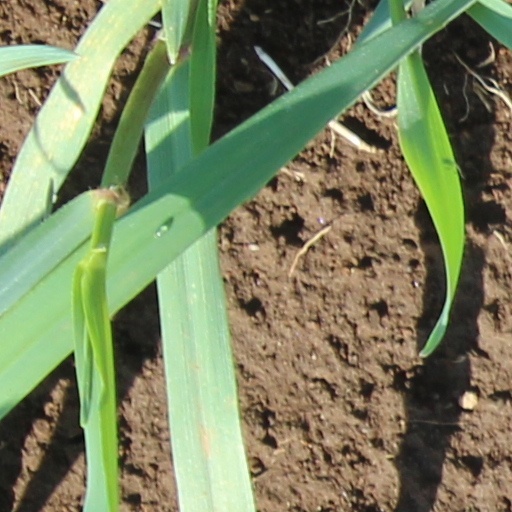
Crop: wheat